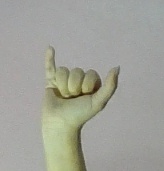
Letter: ya